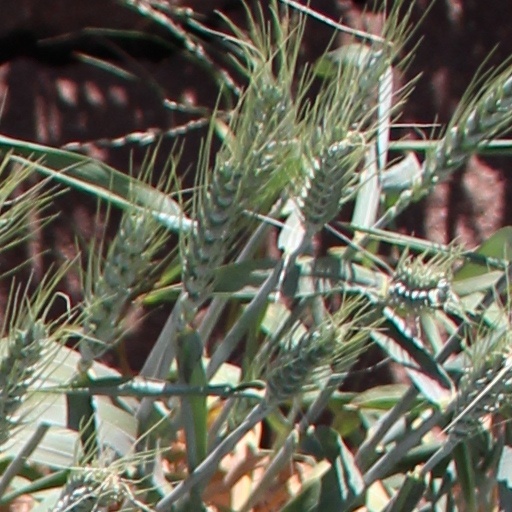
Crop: wheat